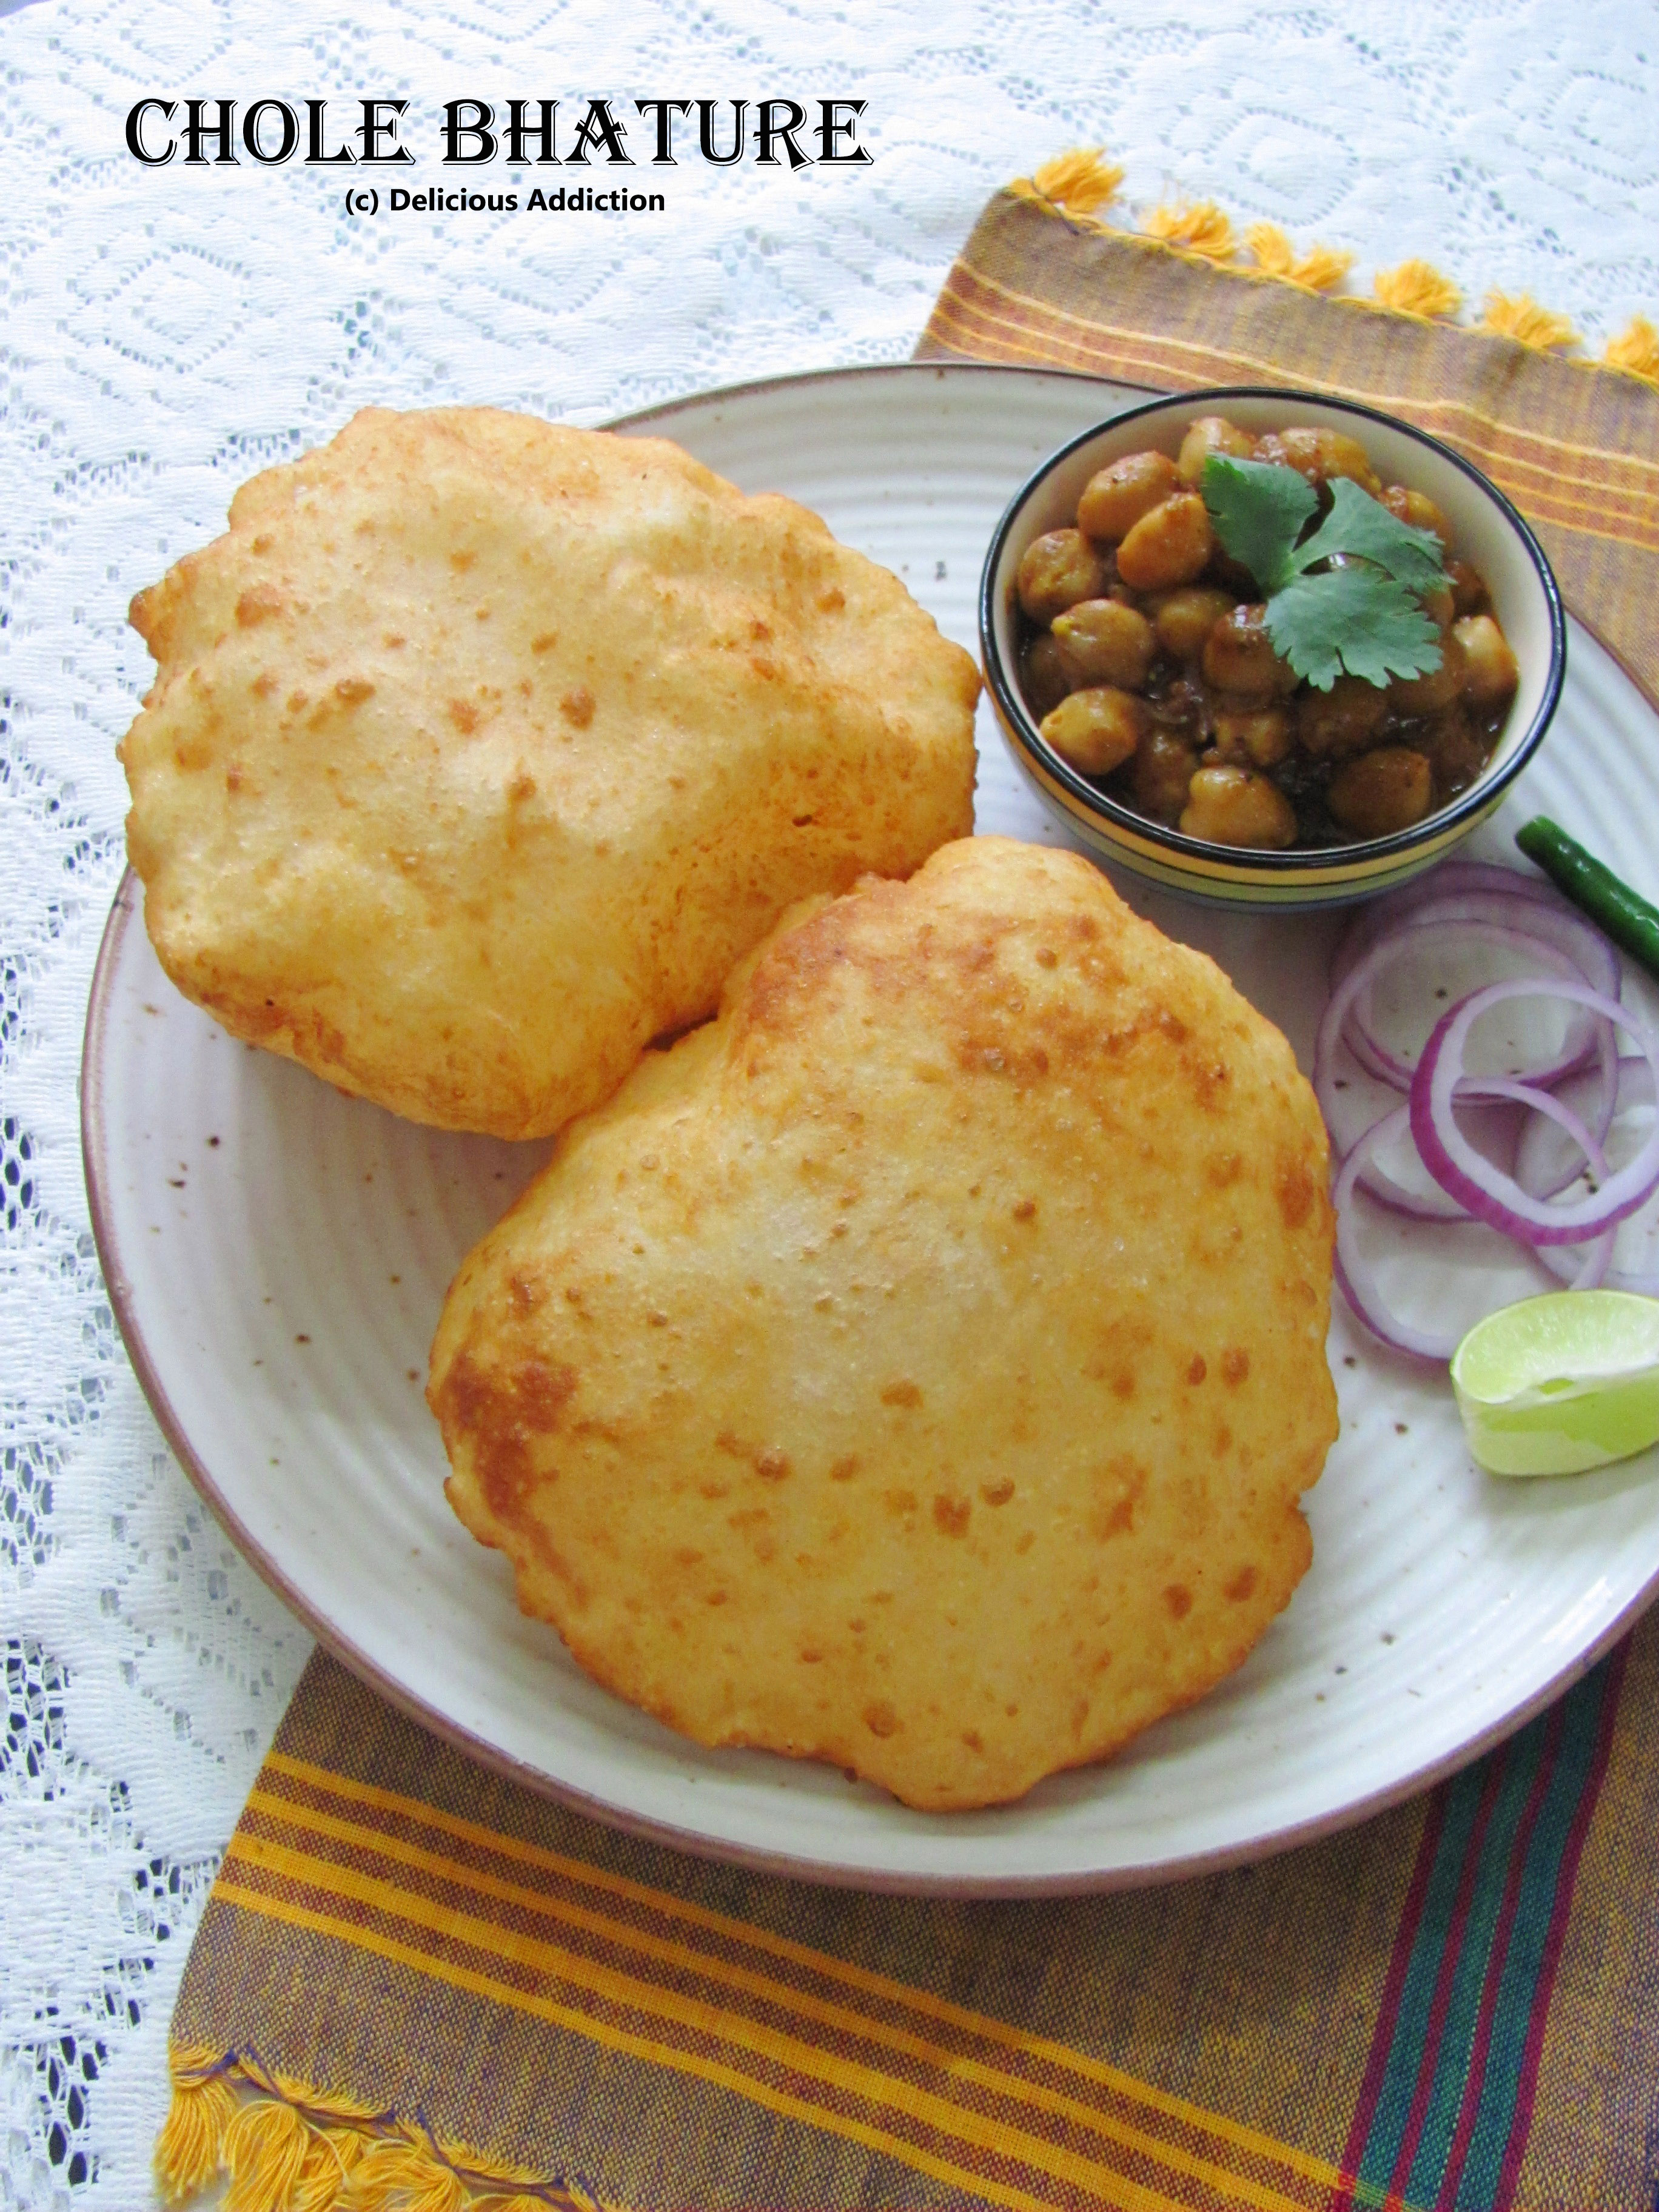
Dish: chole_bhature